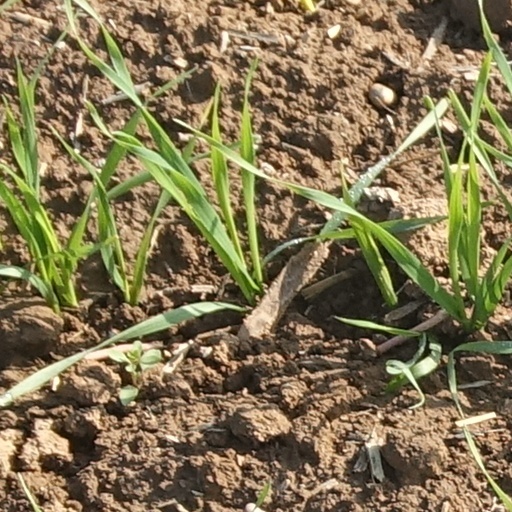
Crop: wheat